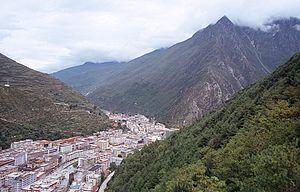
La ville-district de Kangding ou Dardo dzong, parfois également retranscrit en Dardo ou Dartsedo, est une ville-district administratif de la province du Sichuan en Chine. La ville de Kangding est le chef-lieu de la préfecture autonome tibétaine de Garzê. La ville a été également connue en Occident sous le nom de 'Dajianlu, du nom tibétain Darzêdo.
Le diocèse de Kangding est un diocèse de l'Église catholique de Chine, suffragant de l'archidiocèse de Chongqing, dont le siège se trouve dans la ville de Kangding, dans le Sichuan. Il a été administré dès l'origine par les missionnaires français des Missions étrangères de Paris. Le siège est actuellement vacant et la cathédrale a été détruite pendant la révolution culturelle.